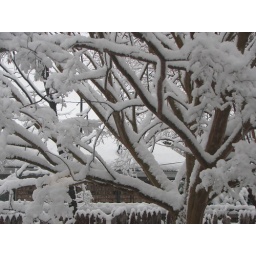
Photographed MAR 6, 2008 in Denton, TX . Crepe myrtle tree taken through our bedroom window.